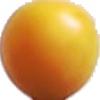
Label: cherry_wax_yellow